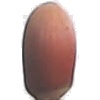
Label: hazelnut